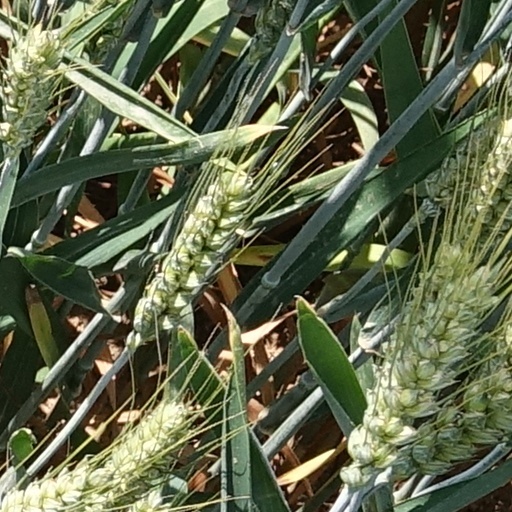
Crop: wheat